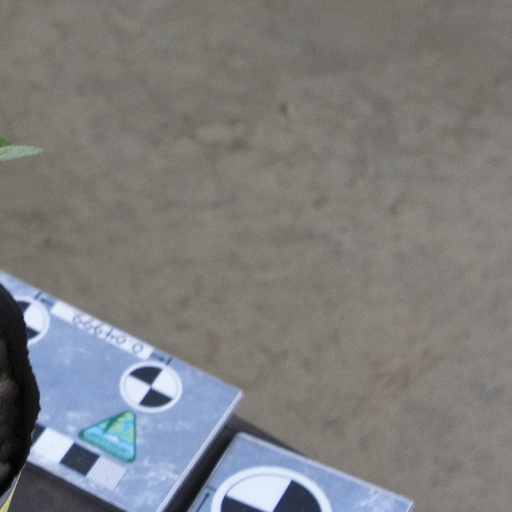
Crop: soybean